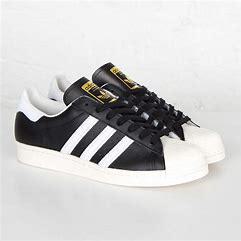
Brand: Adidas
Model: Superstar 80S